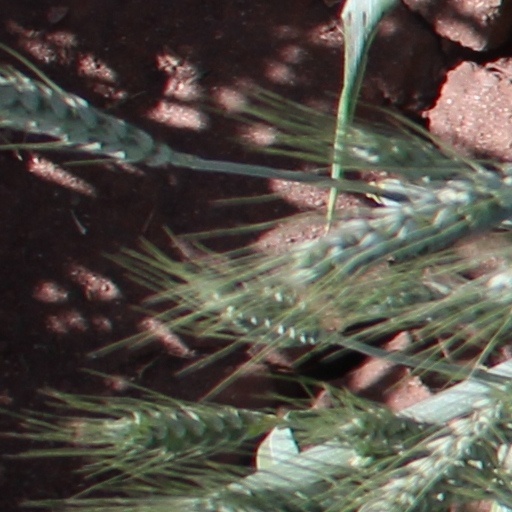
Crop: wheat